John James McDannold

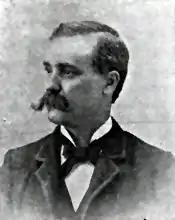

John James McDannold (August 29, 1851 – February 3, 1904) was a Democrat and State court judge in Illinois in 1886. From 1893 to 1895, he was the U.S. representative from Illinois' 12th District.